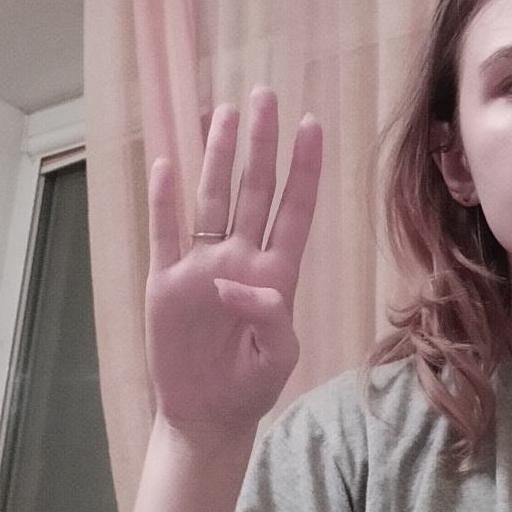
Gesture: four